Saxifraga × urbium

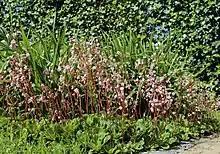
London pride planted in a garden

This plant has gained the Royal Horticultural Society's Award of Garden Merit.